Jean Ratelle

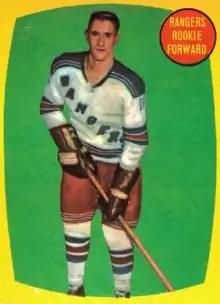
Ratelle's rookie trading card

At the time of his retirement after the 1980–81 season, Ratelle was the league's sixth all-time leading scorer. While he never played on a team that won the Stanley Cup (being a finalist in 1972, 1977, and 1978), he was a member of the 1972 Team Canada squad that defeated the Soviet Union in the first Summit Series. He was well known as a gentlemanly player, finishing in the top five for the Lady Byng Memorial Trophy for sportsmanship and excellence nine times, including a stretch between the 1970 and 1978 seasons where he was in the top three six times and won the trophy twice.